37th Flying Training Squadron

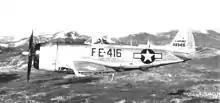
37th Fighter Squadron Republic F-47N Thunderbolt 1948 Dow AFB

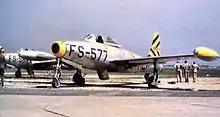
37th FS F-84B 45-59577, about 1948 at Dow AFB, Maine

The squadron was once more activated in the US on 20 November 1946 at Dow Field, Maine as part of the First Air Force of Air Defense Command (ADC). The squadron was one of the first operational units assigned to ADC.